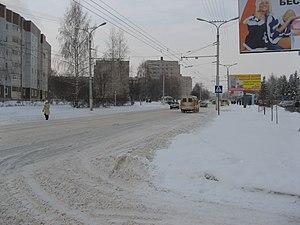
Novotcheboksarsk est une ville de Tchouvachie, une république de la fédération de Russie. Sa population s'élevait à 126 072 habitants en 2017